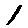
Label: 1